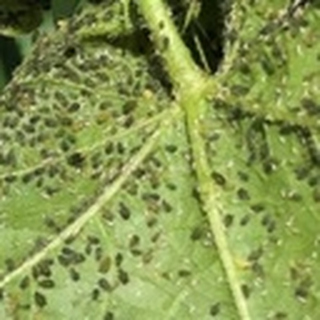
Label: cotton_aphids